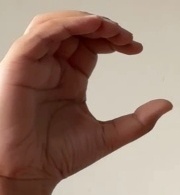
ASL sign: C